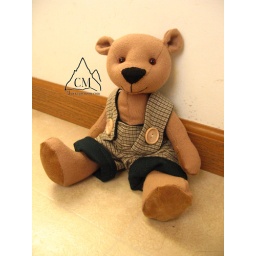
Kinder sitting by the wall